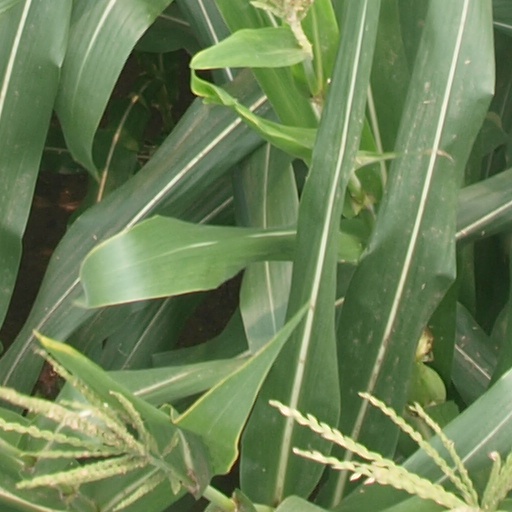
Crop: maize; corn